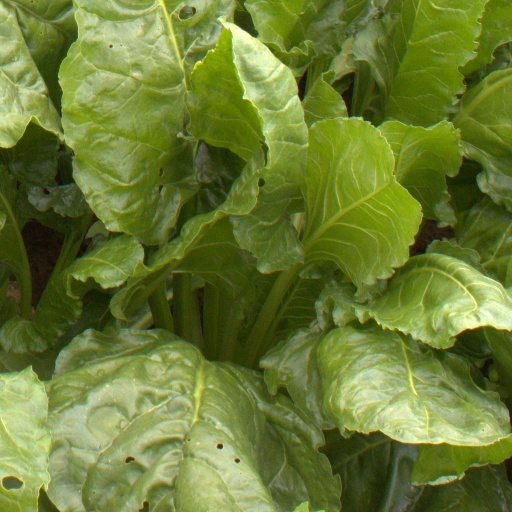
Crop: sugar beet